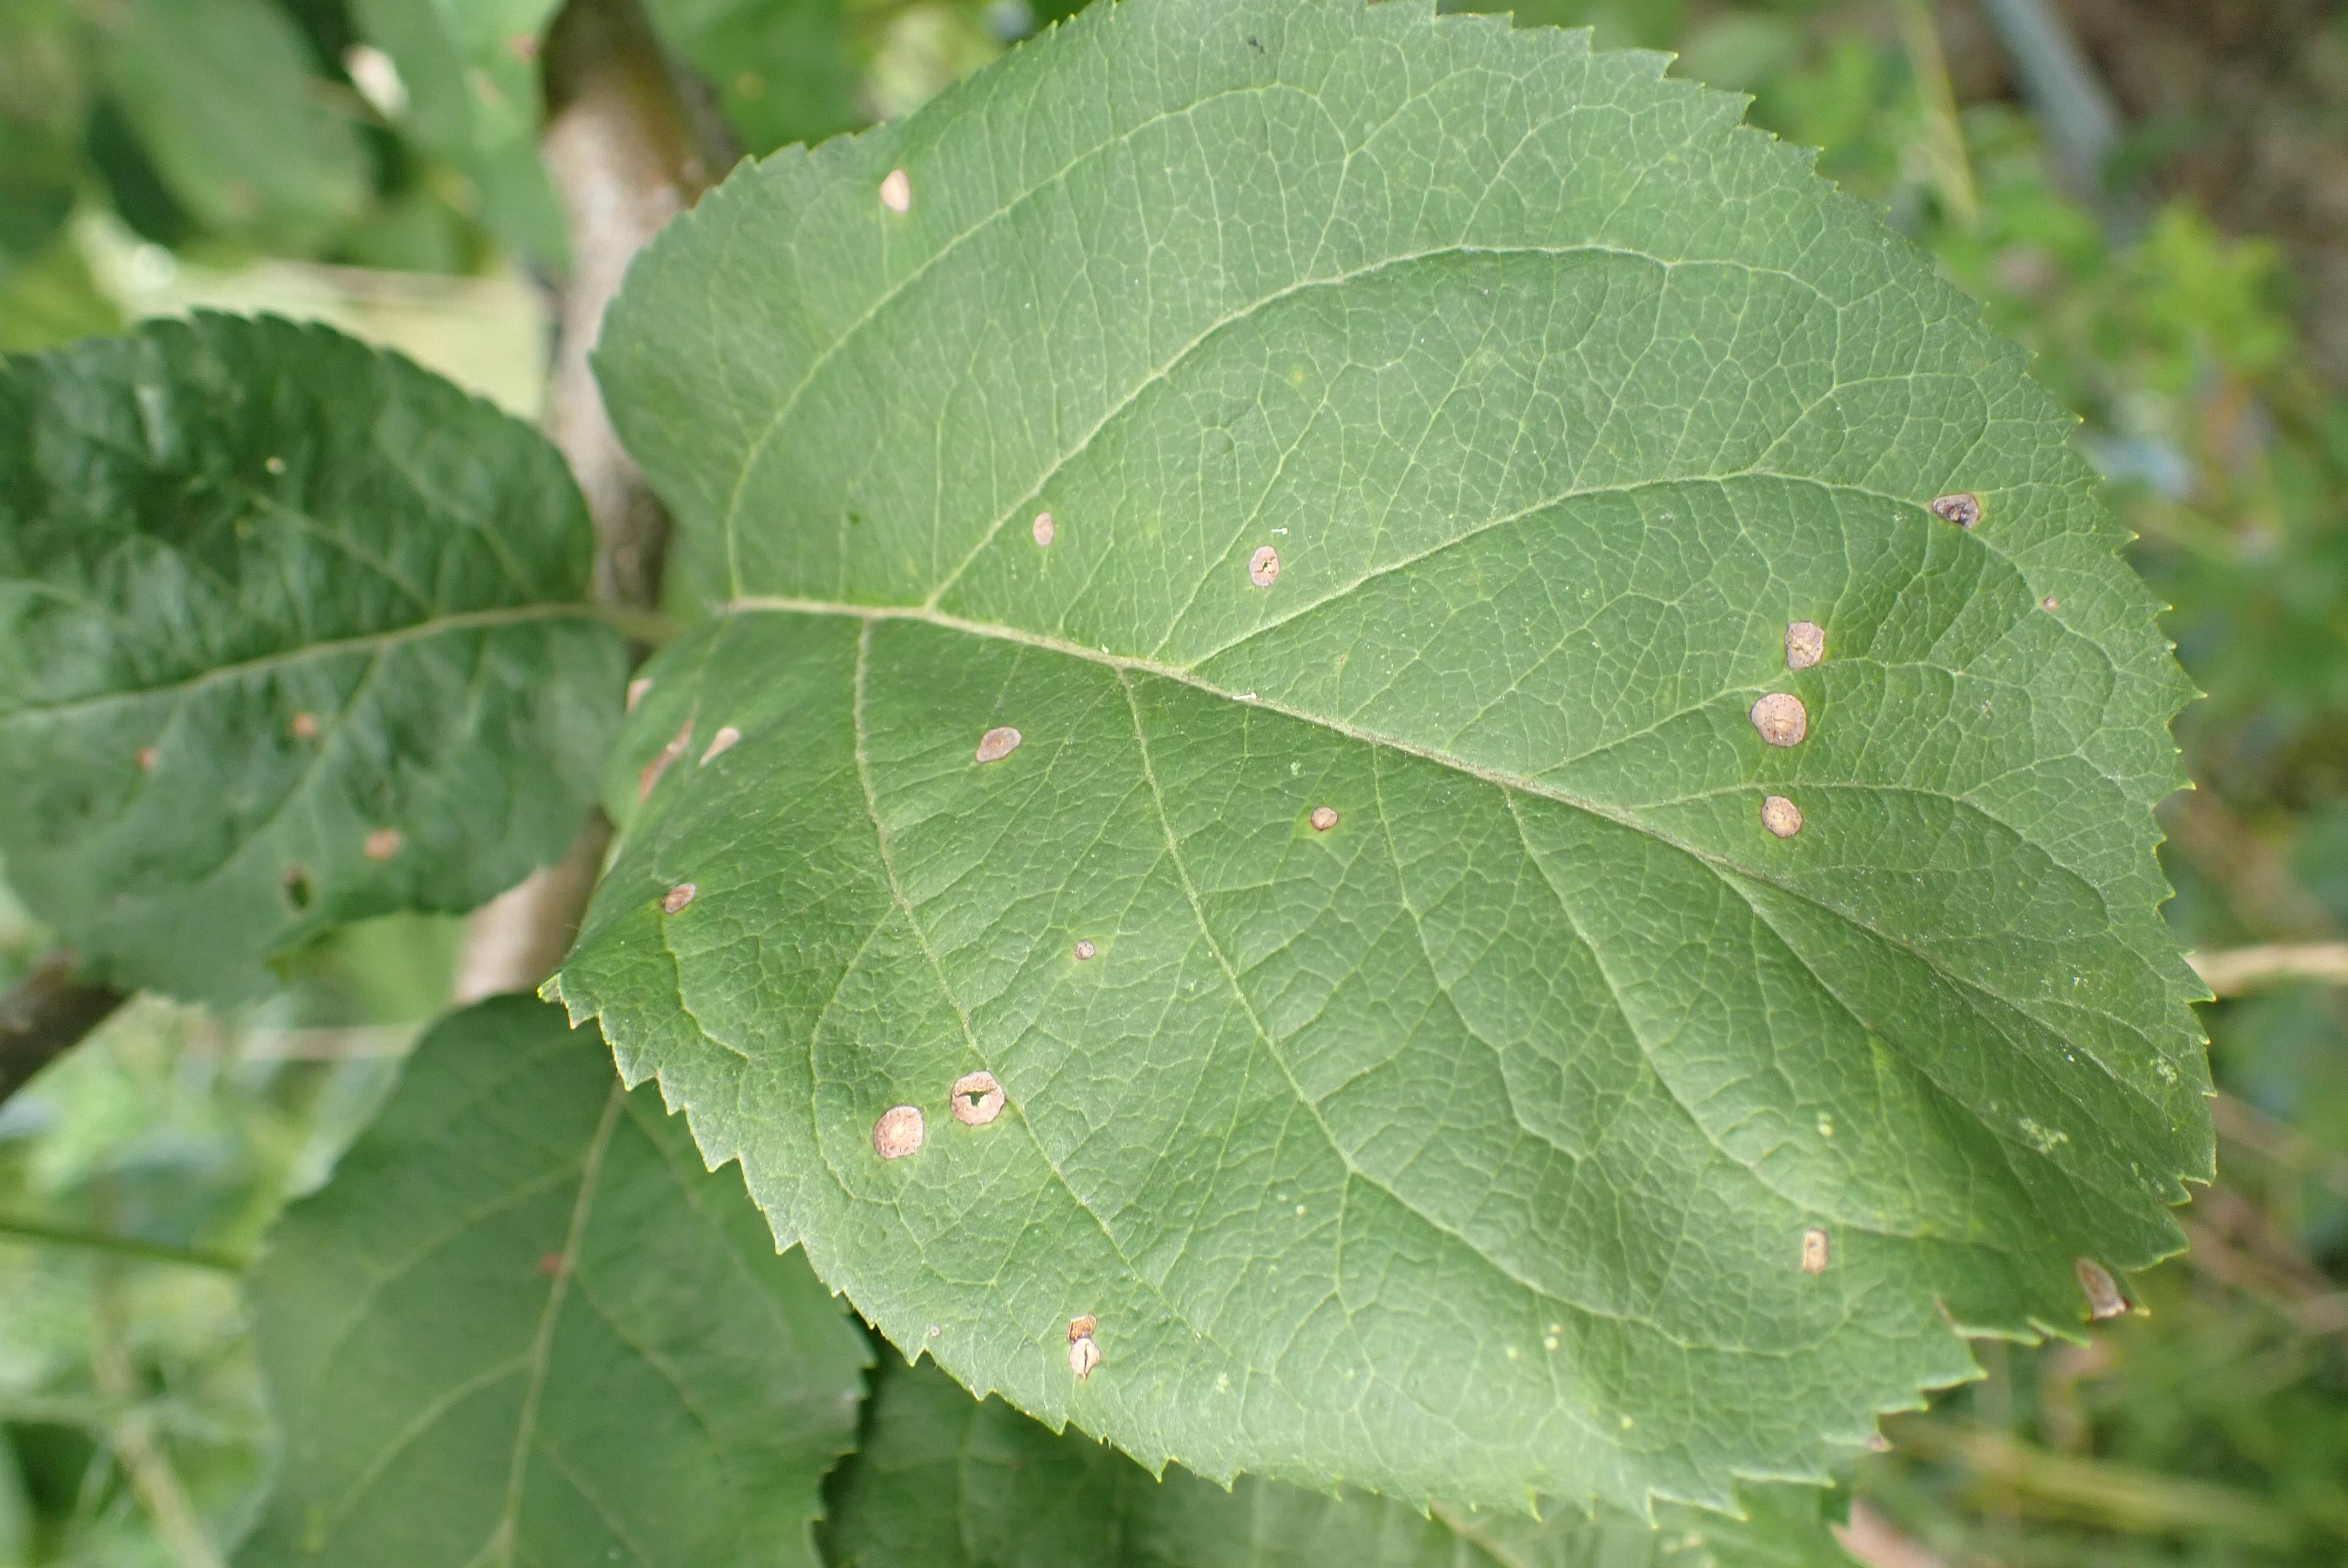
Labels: frog_eye_leaf_spot